Booo Sabki Phategi

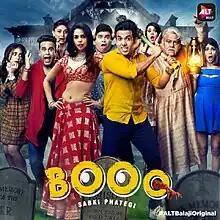
Teaser poster

Booo Sabki Phategi is a 2019 Hindi-language horror comedy series created and produced by Ekta Kapoor for video on demand platform ALTBalaji. The series is available for streaming on the ALT Balaji app and its associated websites from 27 June.